C. Bechstein

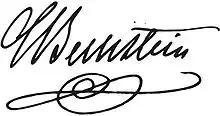
The signature of Carl Bechstein

The years from the 1870s through 1914 brought Bechstein their most dramatic increase in sales. In 1880 a second Bechstein factory was opened in Berlin, and the third factory opened in 1897 in Berlin-Kreuzberg. Production reached 3,700 pianos annually in 1900, and 4,600 in 1910, making Bechstein the largest German manufacturer of high-end pianos. At that time, about three quarters of production went to international markets, especially Britain and the Commonwealth, and Russia.